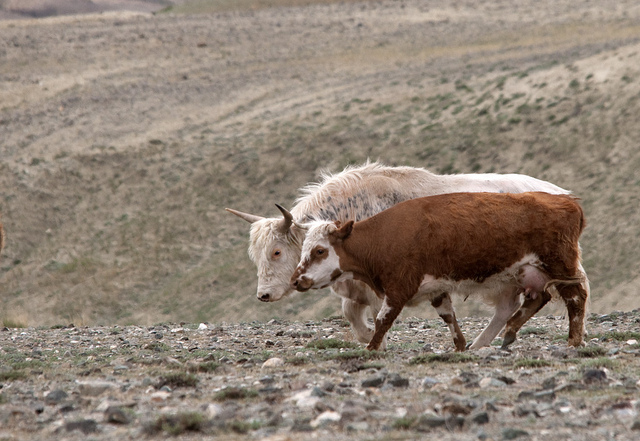
user: Given an image and a question. Answer the question in a short answer. Question: What type of areas do cows typically inhabit? Short Answer:
assistant: pasture